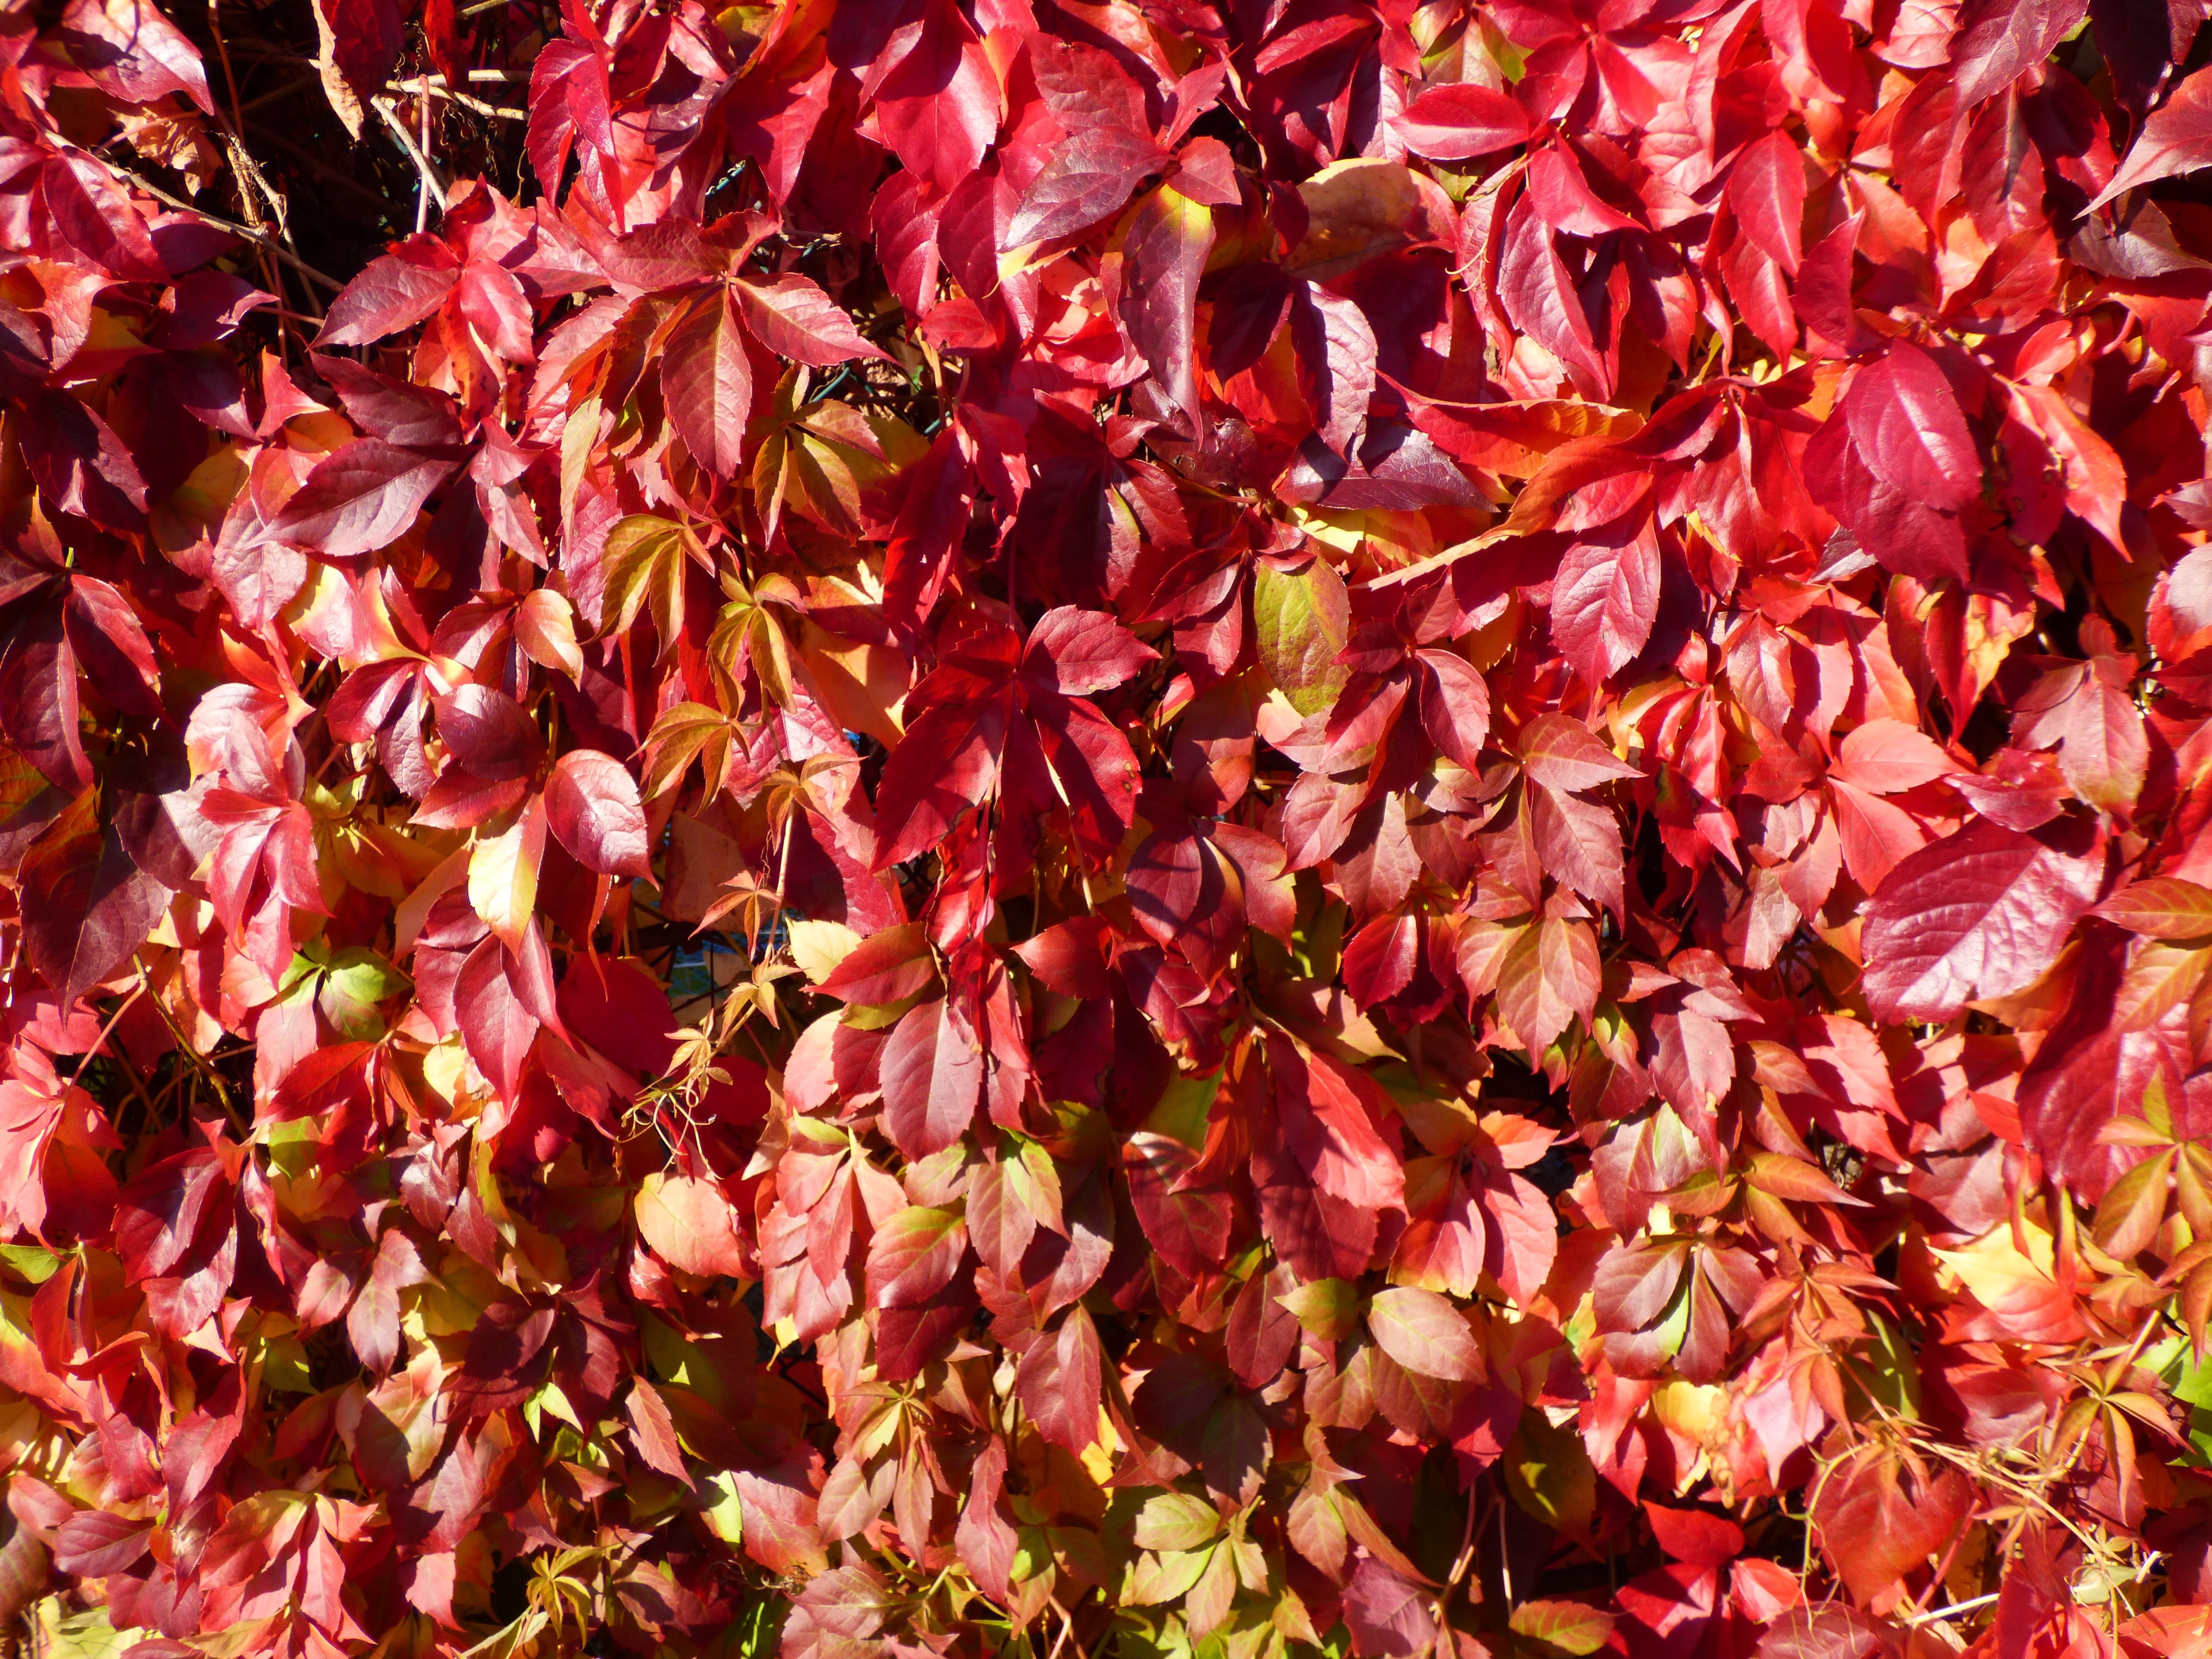
tree, nature, branch, blossom, plant, leaf, flower, petal, red, autumn, botany, flora, season, coloring, leaves, shrub, flowering plant, woody plant, land plant